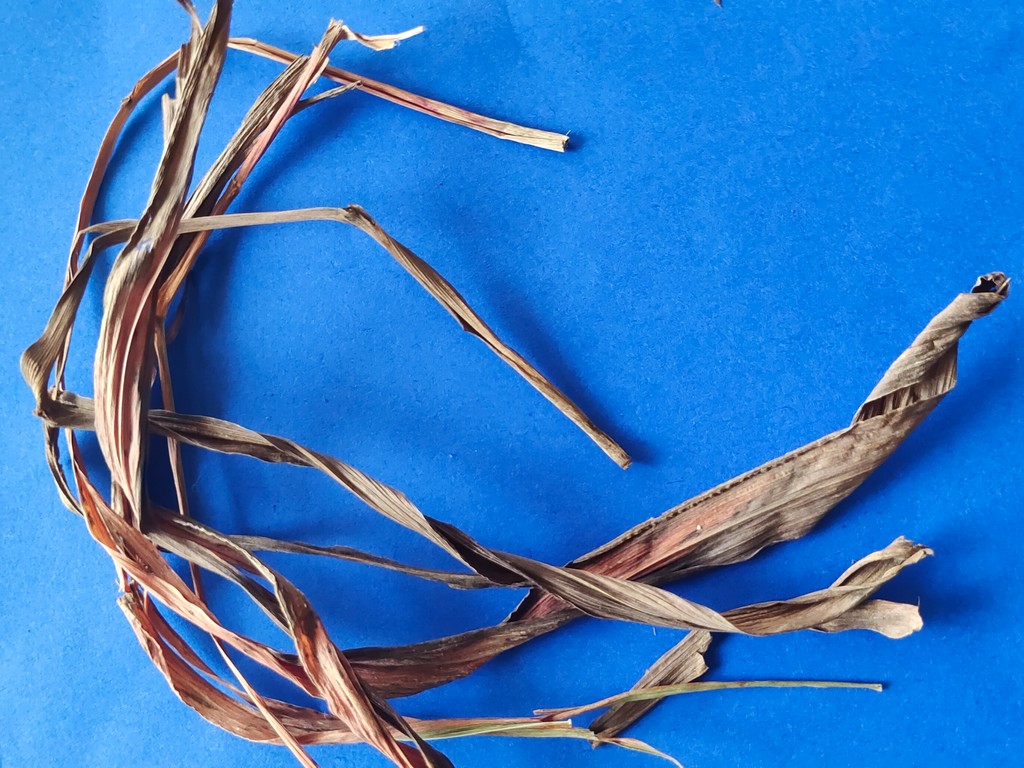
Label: Dried